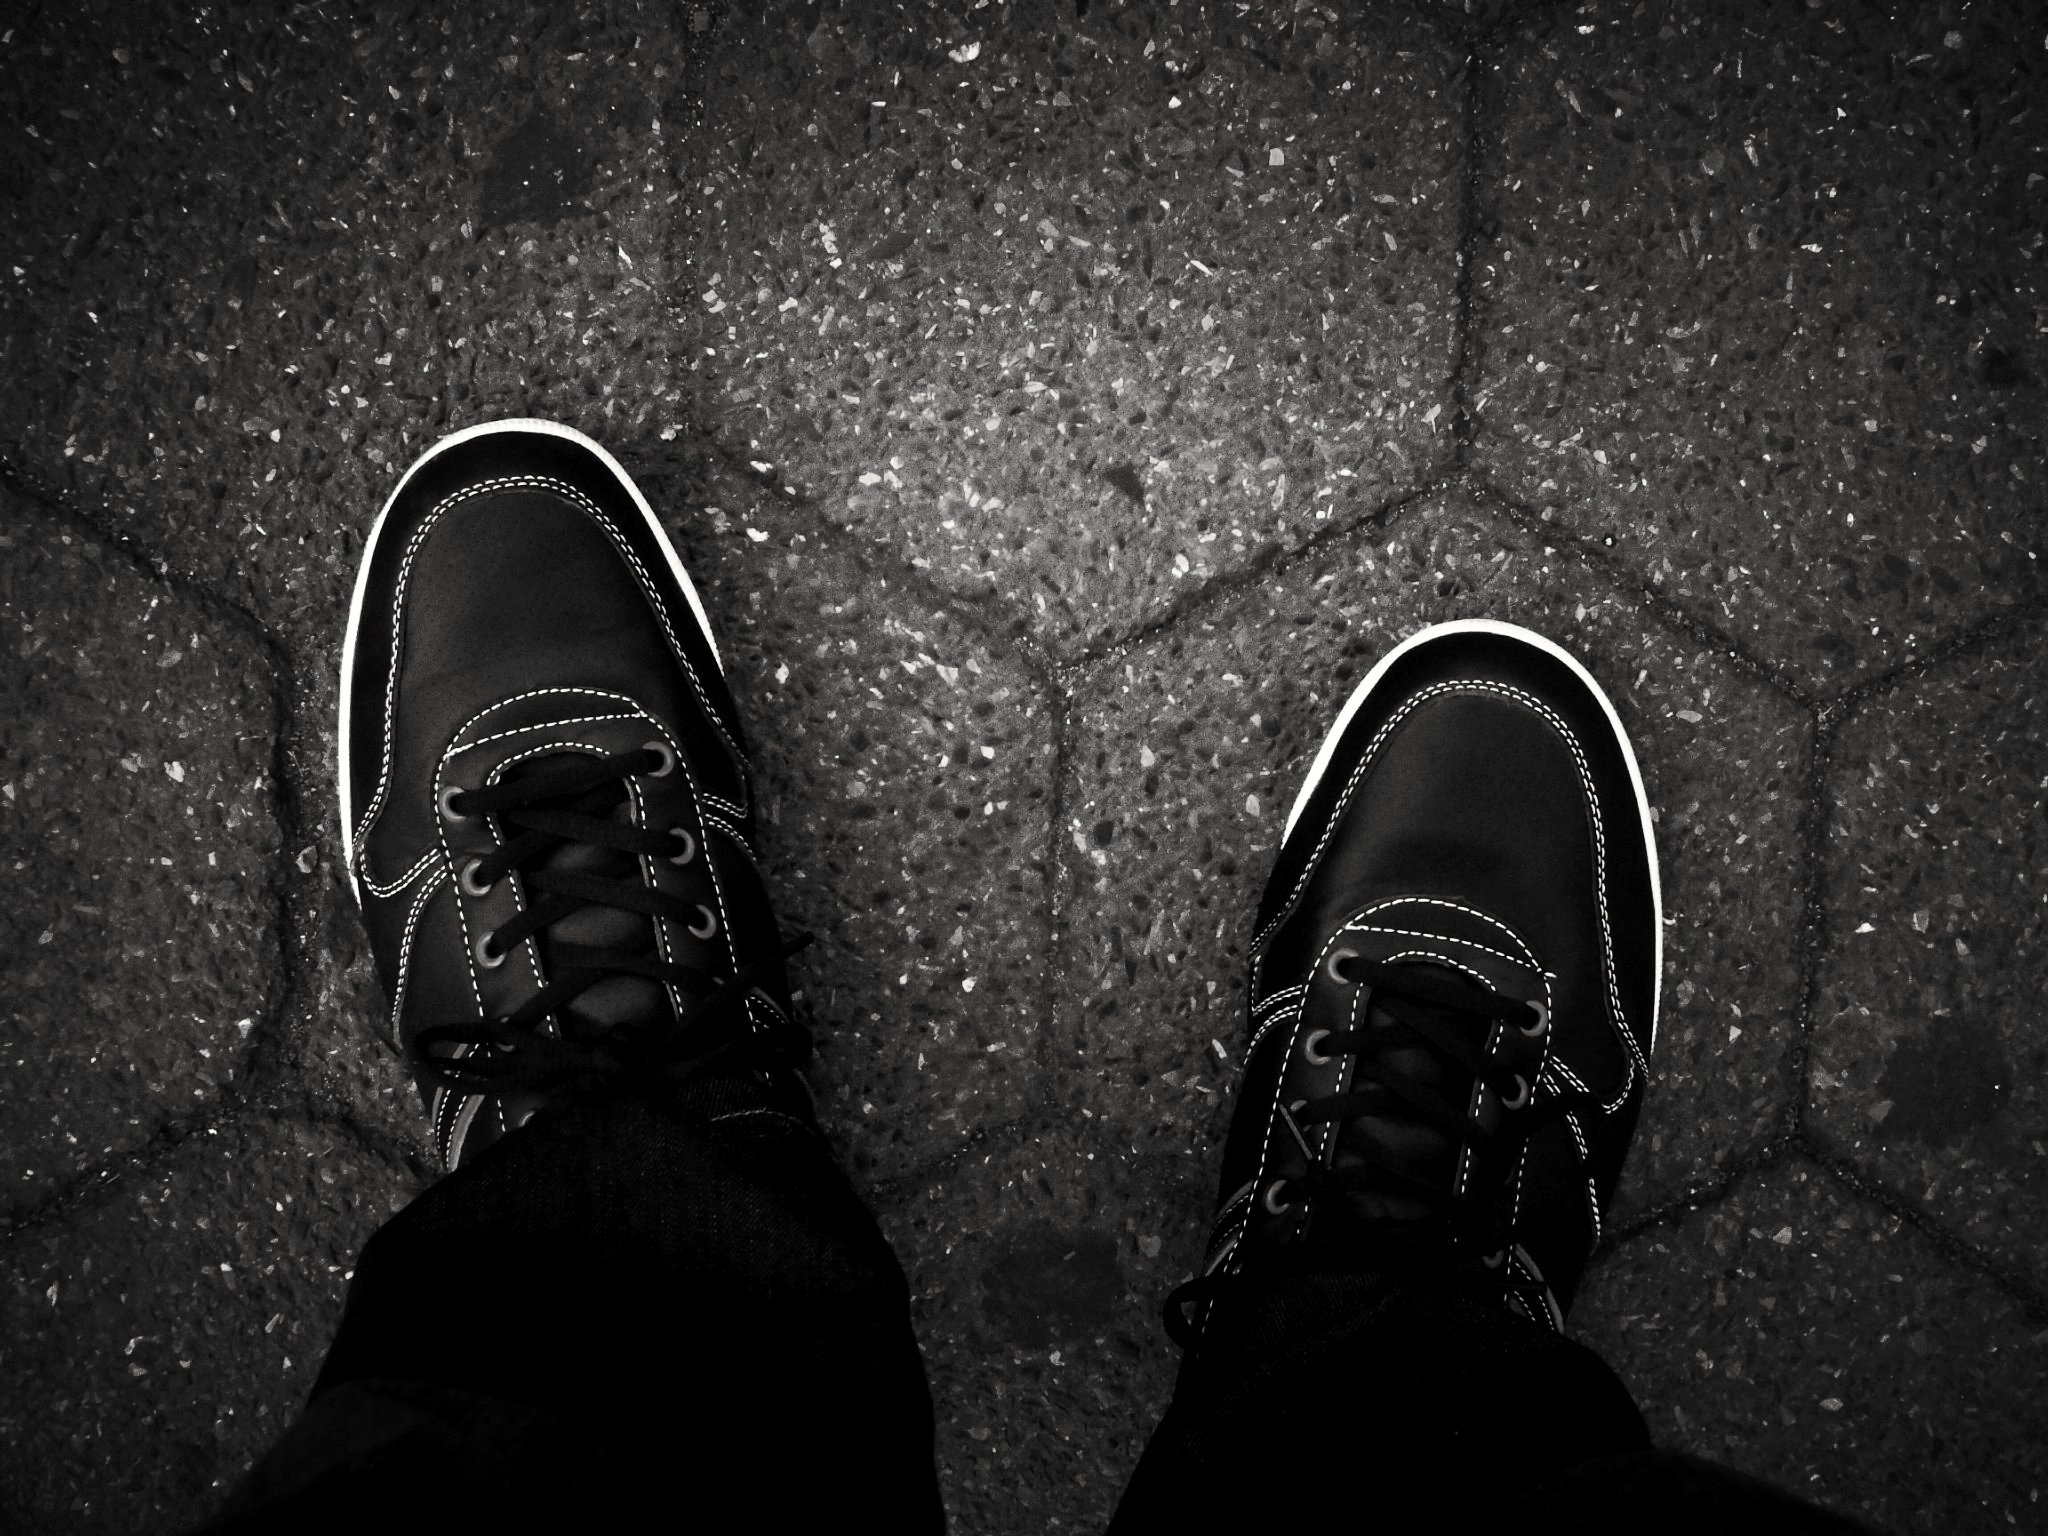
light, black and white, darkness, black, monochrome, bw, blackandwhite, blancoynegro, screenshot, monochrome photography, computer wallpaper